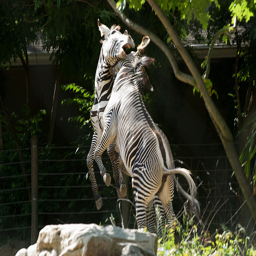
Two zebras fighting in their habitat at the zoo.
Two zebra standing on hind legs, fighting in enclosed pen.
two zebras playing next to a wired fence.
Two zebras fight behind a fence in the zoo
Two zebras in a zoo enclosure rear up on their hind legs.